Jen Chapin

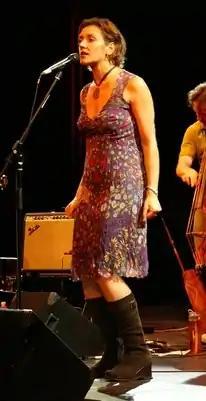
Chapin at the Dix Hills Center for the Performings Arts, Long Island, August 4, 2007

Jennifer Chapin is an American singer-songwriter. She is the daughter of the singer-songwriter Harry Chapin and Sandra Chapin. She serves on the board of directors of WhyHunger, a grassroots support organization founded in 1975 by her father and the current executive director Bill Ayres. She has been compared at times with Laura Nyro, Tori Amos and Alanis Morissette.